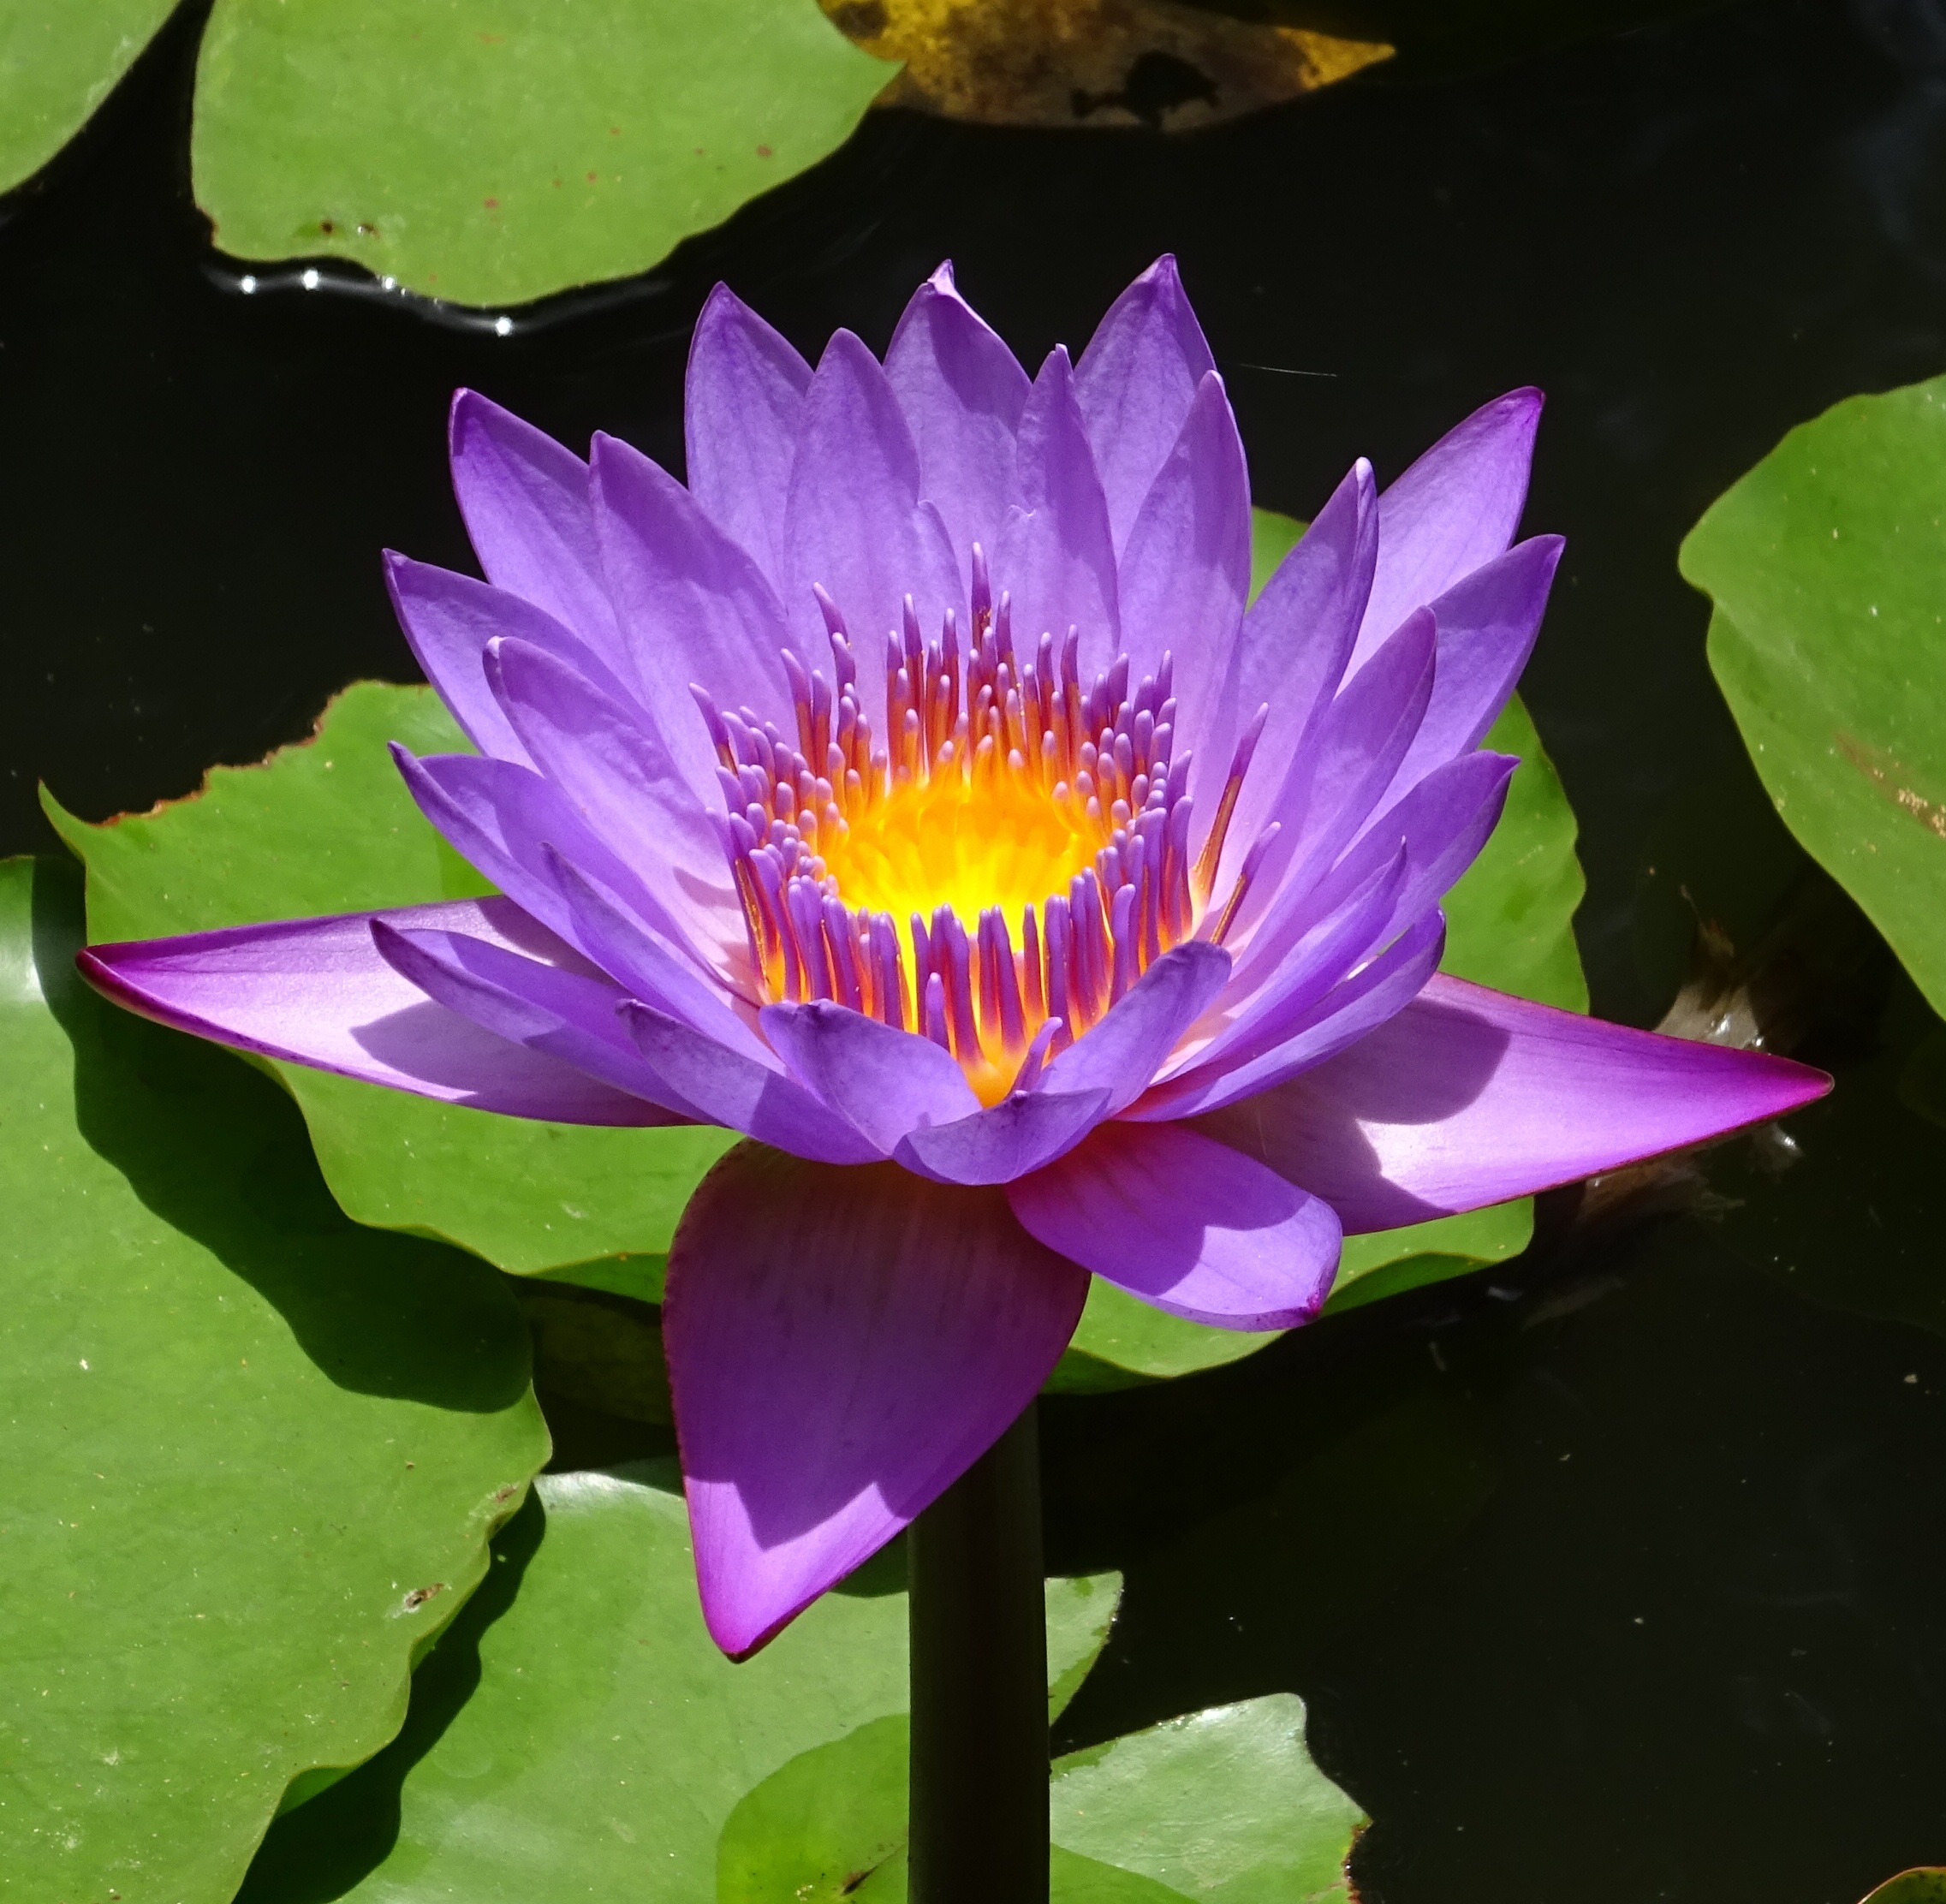
water, nature, blossom, plant, flower, petal, bloom, tropical, botany, aquatic, sacred lotus, aquatic plant, dharwad, flora, botanical, nymphaeaceae, lotus, india, lily, oriental, waterlily, macro photography, karnataka, flowering plant, city car, blue water lily, nymphaea tina, day blooming, viviparous, neelkamal, nil sapla, nymphaea nouchali, nymphaea stellata, nymphaea cyanea, nymphaea edgeworthii, annual plant, land plant, lotus family, proteales